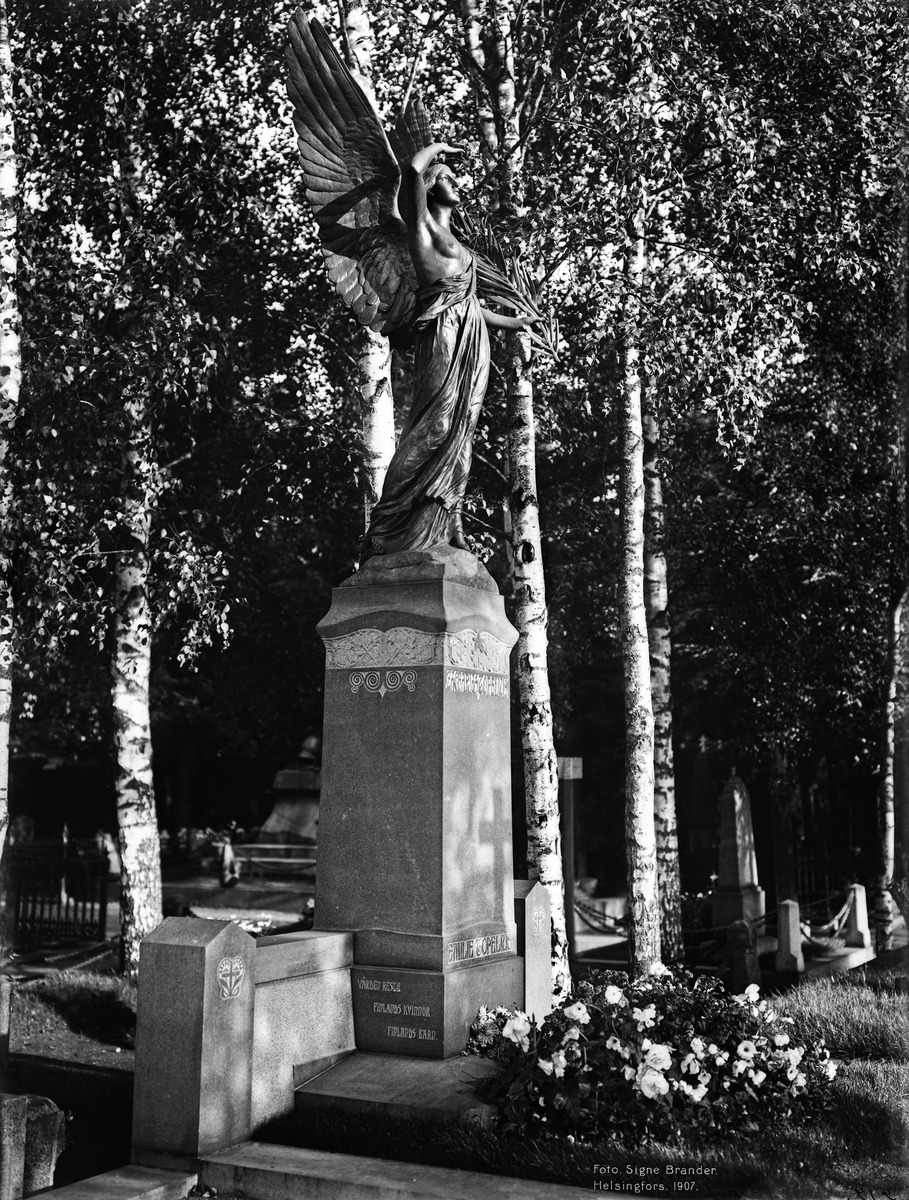
Läntinen hautausmaa, Vanha Luterilainen hautausmaa (=Hietaniemen hautausmaa)
sisällön kuvaus: Läntinen hautausmaa, Vanha Luterilainen hautausmaa (=Hietaniemen hautausmaa). Zachris (Sakari) Topeliuksen hauta, 21 - 12. mustavalkoinen
Kuvaaja: Brander, Signe, valokuvaaja
Ajankohta: kuvausaika 1907
Paikka: Suomi, Uusimaa, Helsinki, Lapinlahti Helsinki, Läntinen hautausmaa Vanha Luterilainen hautausmaa
Aiheet: Topelius, Zachris, hautamuistomerkit